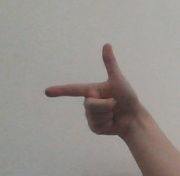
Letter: yaa